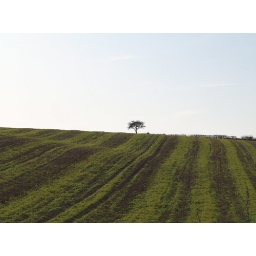
Lone tree on ploughed field off the A614 near Farnsfield, Notts.Early November